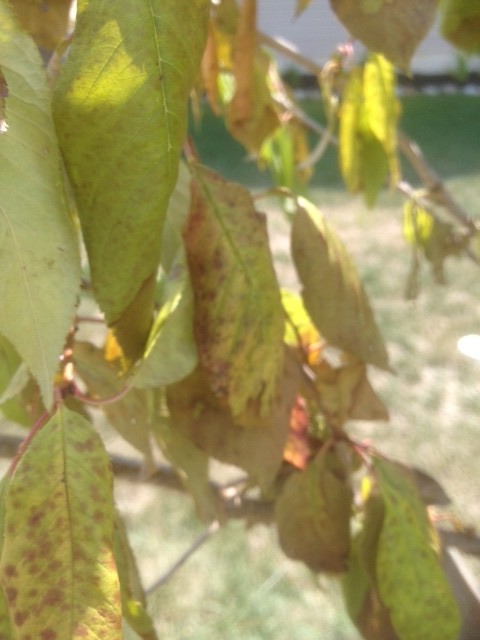
Plant: Cherry
Disease: cherry leaf spot